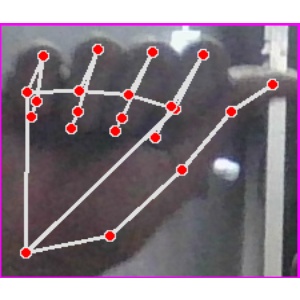
अक्षर: छ